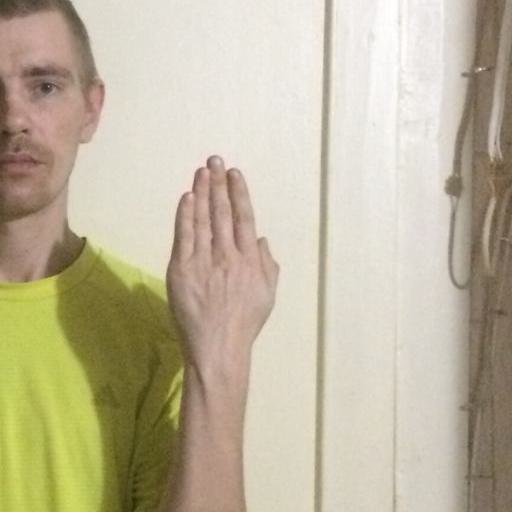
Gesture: stop_inverted